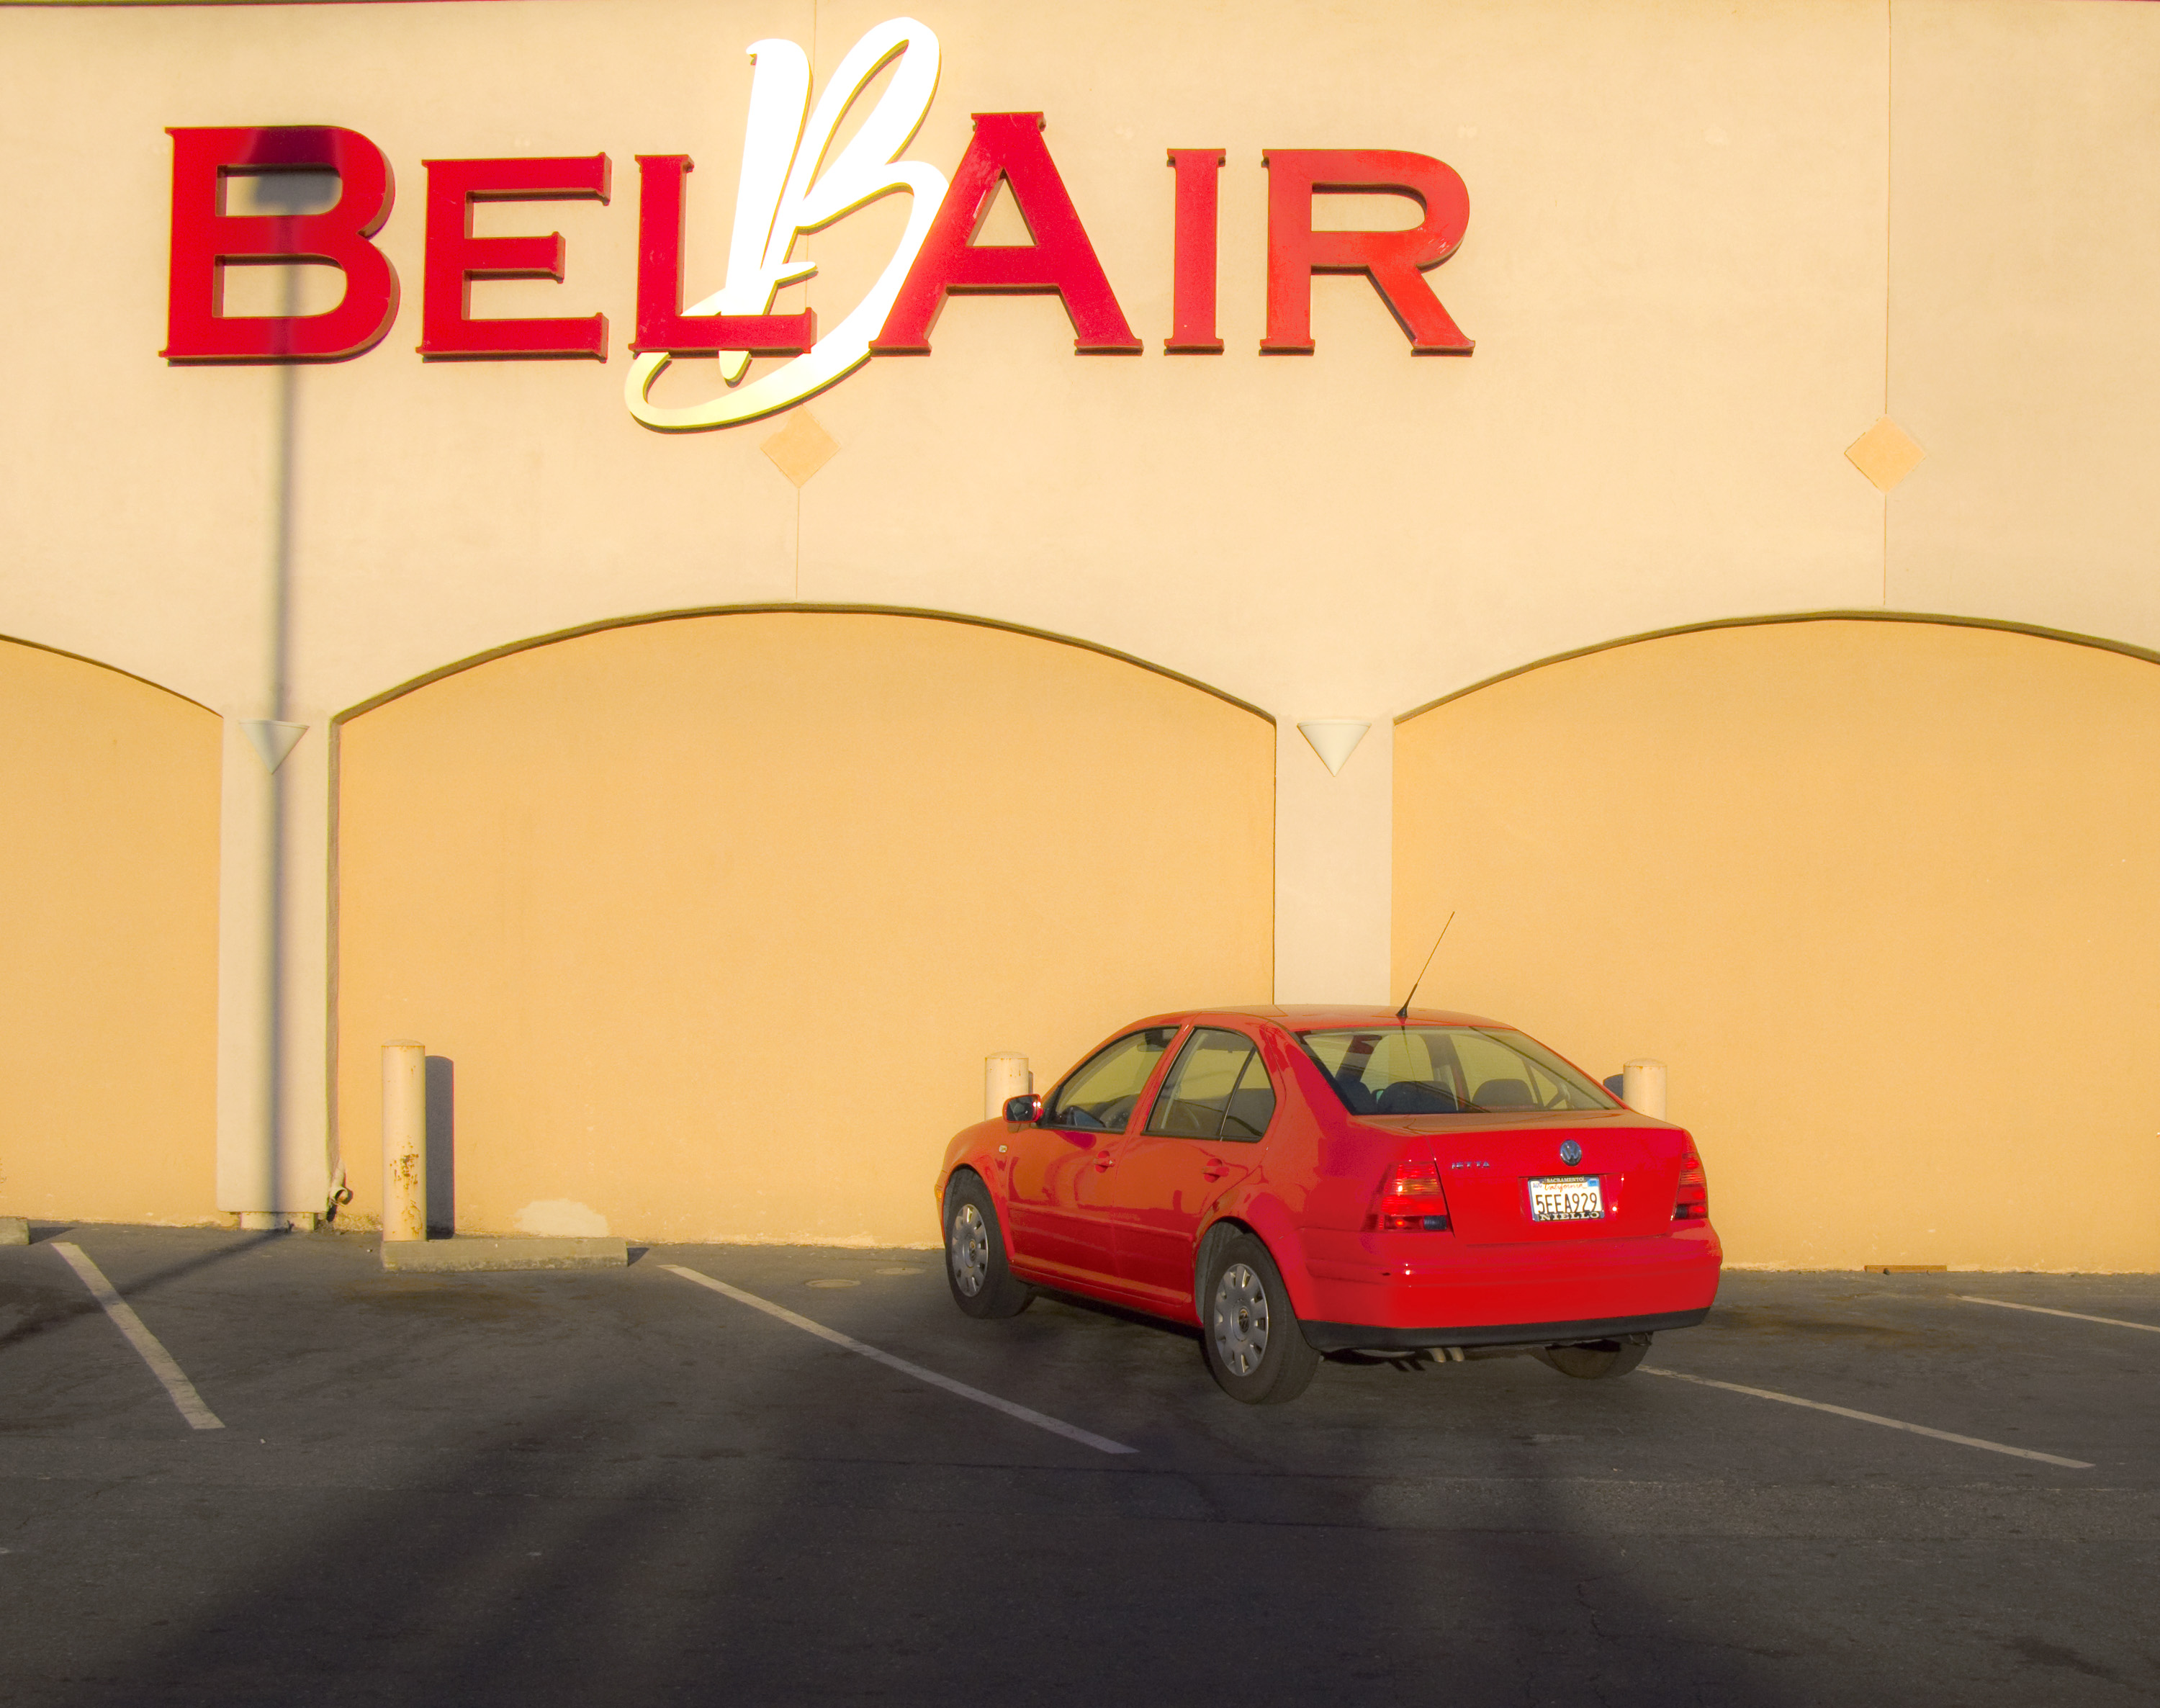
car, vw, driving, parking, vehicle, parkinglot, race track, belair, redvolkswagen, funkengrooven, automobile make